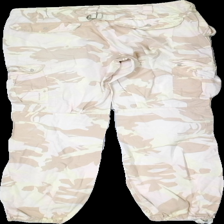
View: back
Type: Trousers
Category: Ladies
Brand: Saint Tropez
Colors: Yellow, Pink, Beige
Material: 100% Cotton
Pattern: Other
Cut: Regular
Size: L
Season: All
Stains: Minor
Price range: 50-100
Recommended usage: Reuse